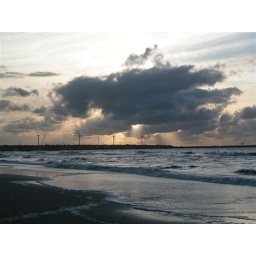
sky in the evening at the beach in Hoek van Holland in the Netherlands